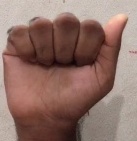
ASL sign: A